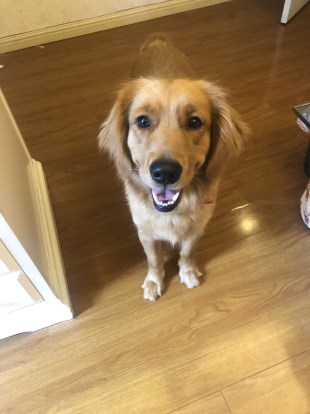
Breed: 5355-n000126-golden_retriever